Zefferino Tomè

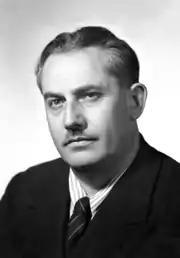
Portrait of Zefferino Tomè

Zefferino Tomè (1905, in Casarsa della Delizia – 1979) was an Italian lawyer, partisan (during the Second World War) and politician. He was a Christian Democratic senator from 1948 to 1958. He was a friend of Pier Paolo Pasolini.